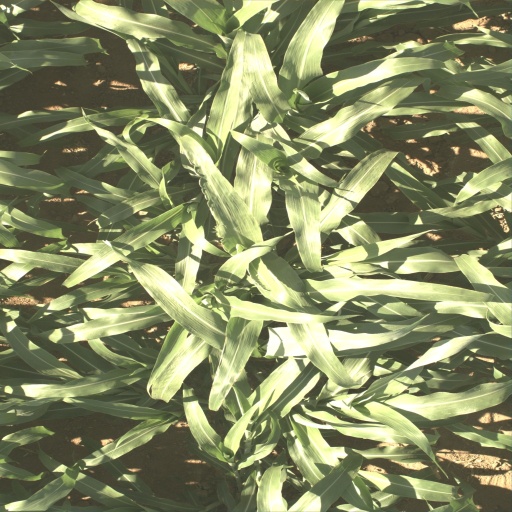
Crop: sorghum